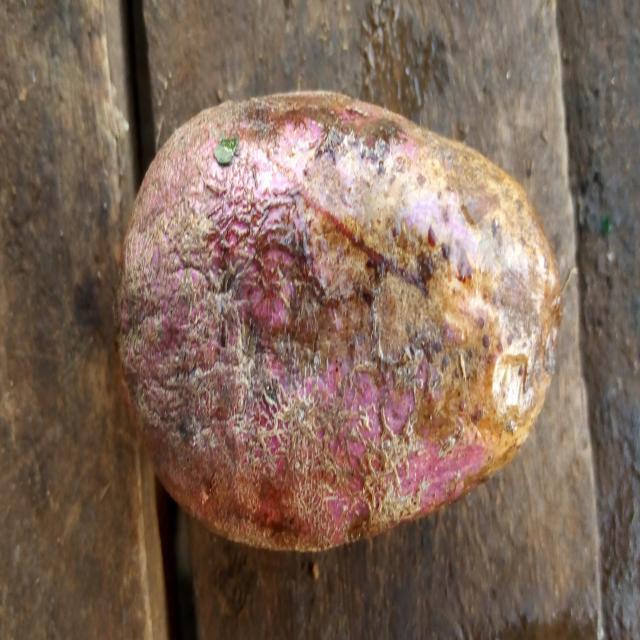
Plum grade: rotten